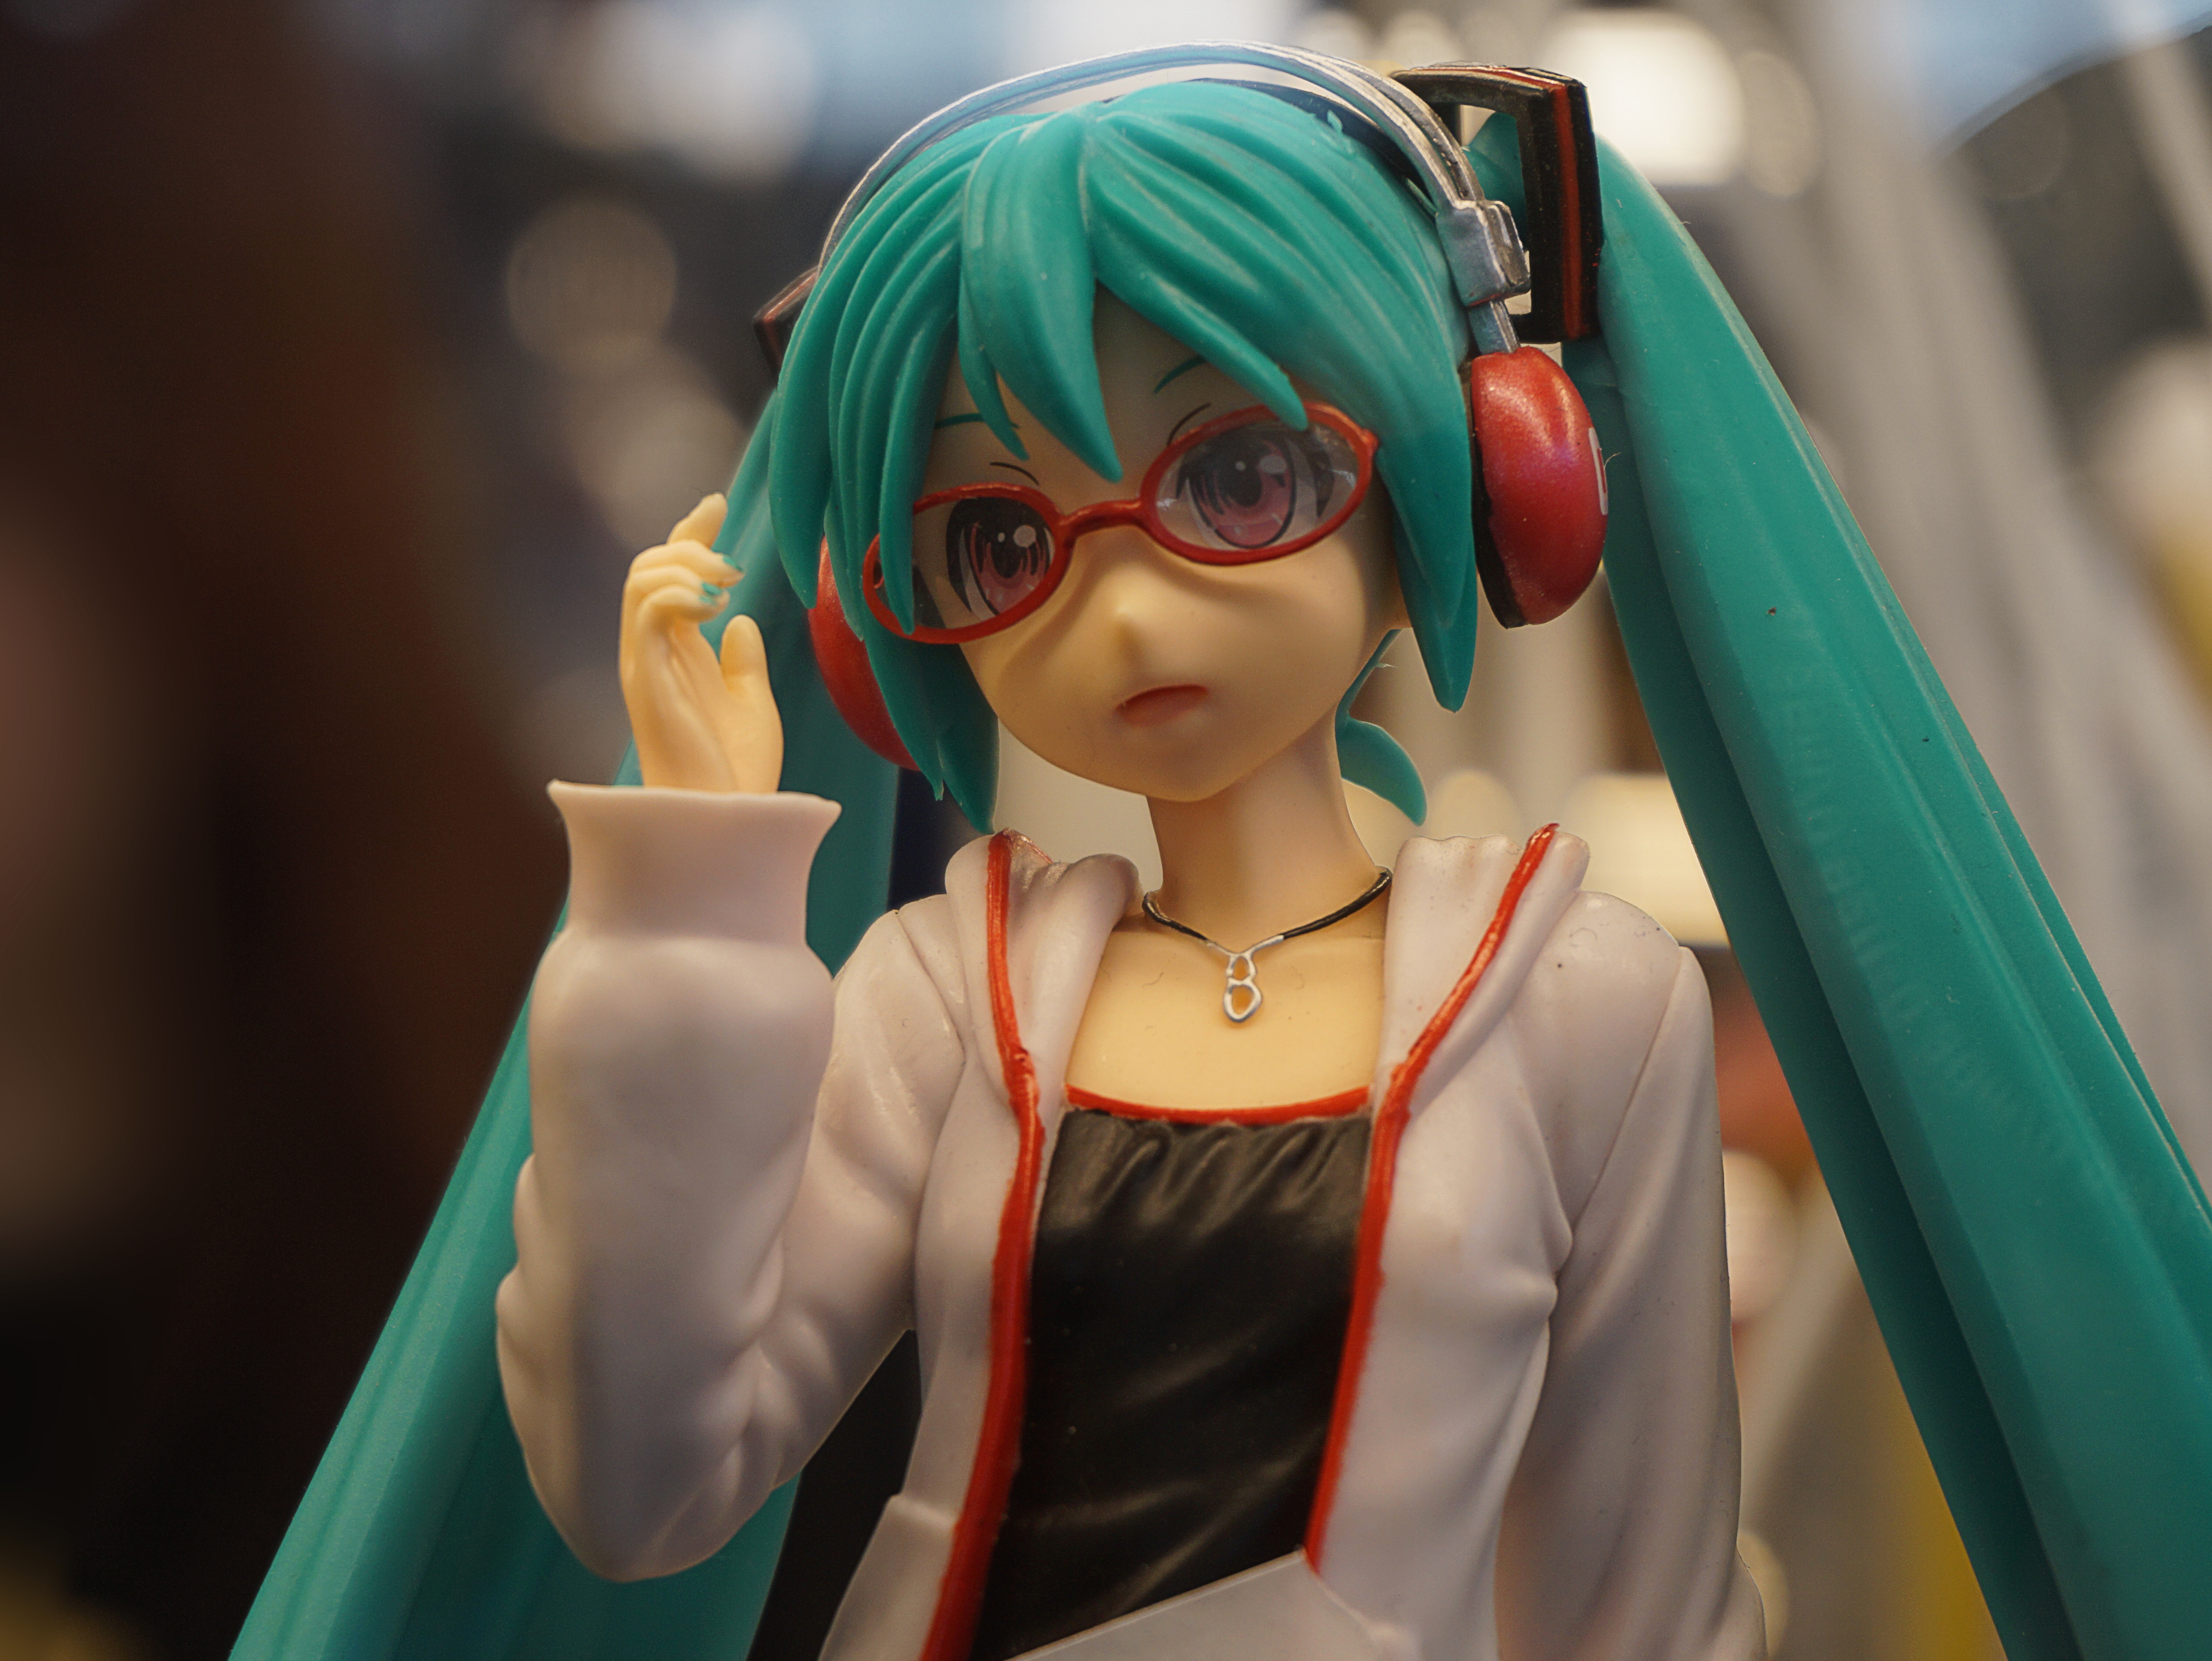
girl, hair, tube, green, color, blue, clothing, face, cosplay, doll, figure, funny, beautiful, fantasy, pretty, cheeky, event, costume, anime, comic, comiccon, manga, friendly, convention, big eyes, toon, pouty lips